William H. Walker (Vermont judge)

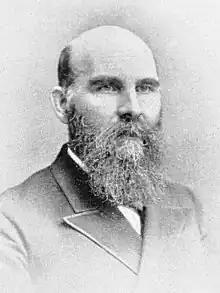
From 1894's "Men of Vermont Illustrated"

William H. Walker (February 2, 1832 – August 11, 1896) was a Vermont attorney and judge. He was notable for his service as an associate justice of the Vermont Supreme Court from 1884 to 1887.